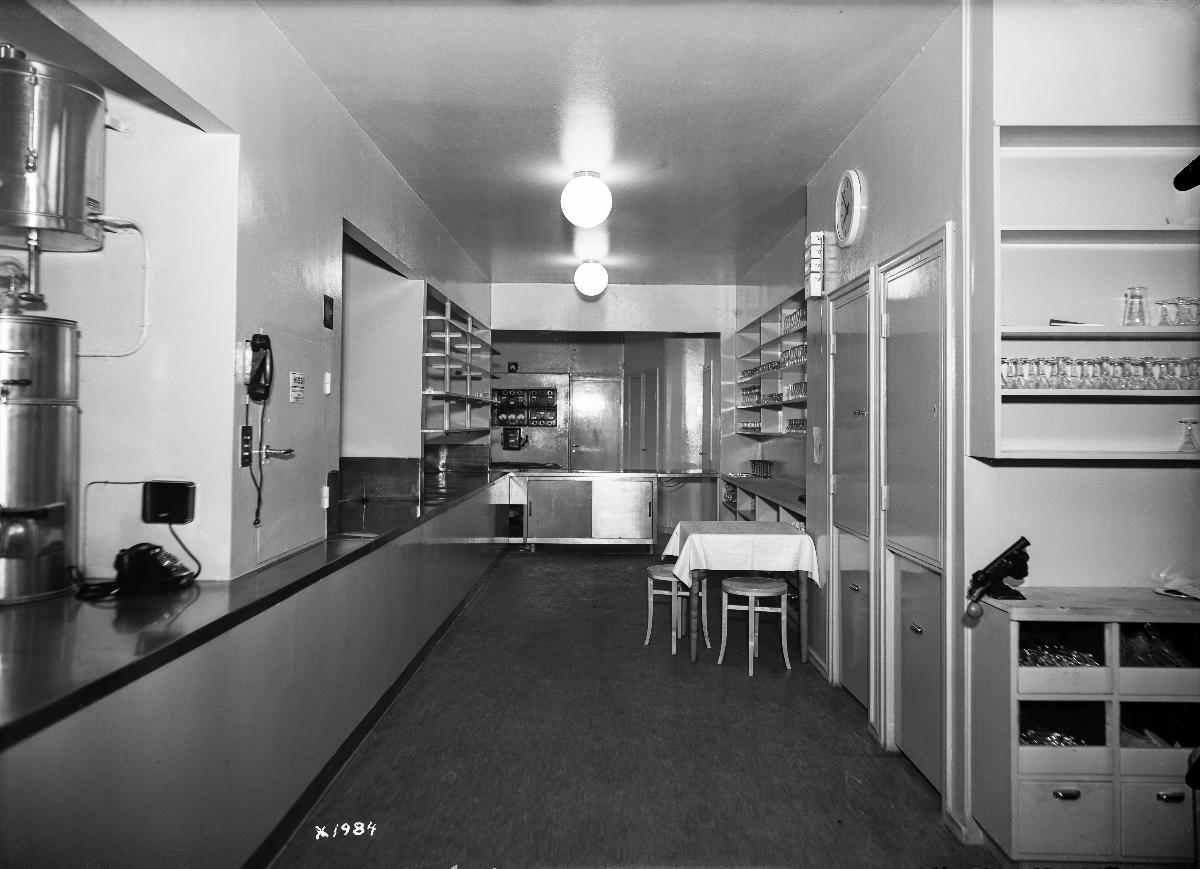
Osuusliike Arinan rakennus
Arina, a building for cooperative business
sisällön kuvaus: Osa uuden ravintolan työtiloista liiketalo Arinassa Oulussa vuonna 1939. content description: Premises of a new restaurant in Oulu, Finland, in 1939.
Vuosi: 1939
Paikka: Suomi, Pohjois-Pohjanmaa, Oulu
Aiheet: sisäkuva; liikerakennukset; ravintolat; osuusliikkeet; business buildings; restaurants; cooperative retail societies; affärsbyggnader; restauranger; andelsaffärer